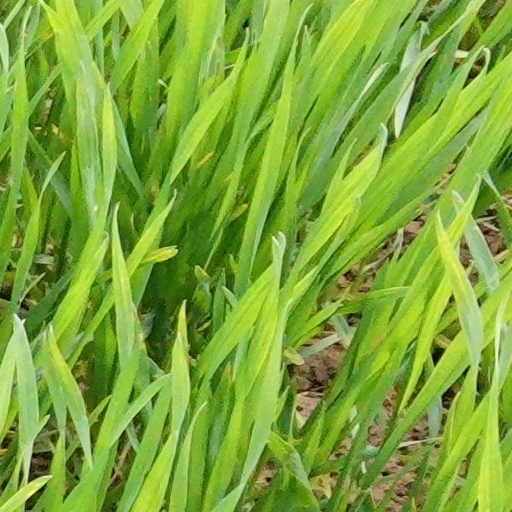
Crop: wheat